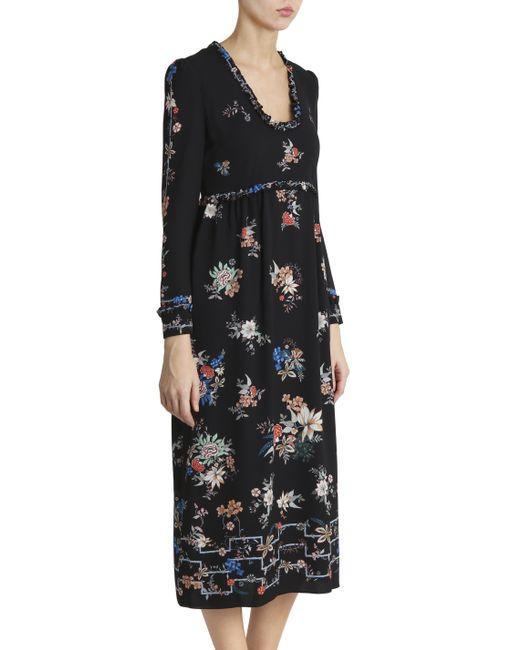
Kleid mit Gürtel und gerafftem Saum mit Blumendruck